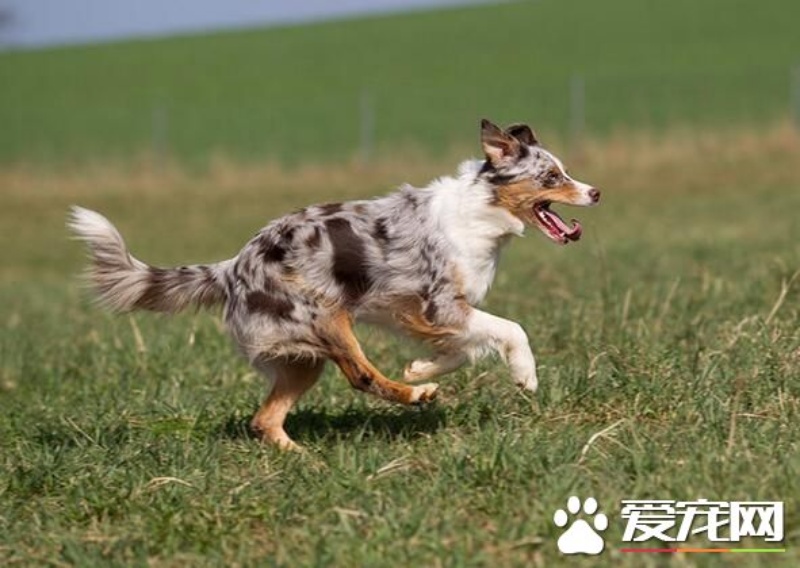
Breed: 245-n000098-Australian_Shepherd